Edward Walter Eberle

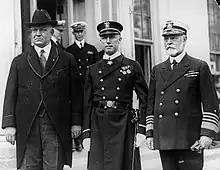
Secretary of the Navy Edwin C. Denby, Chief Gunner George Bradley and Admiral Edward W. Eberle at the White House after Bradley had been presented with the Medal of Honor by President Calvin Coolidge.

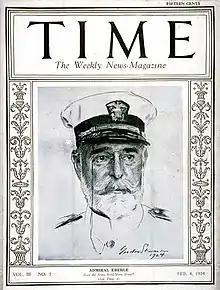
"Time" Cover, 4 Feb 1924

After overseeing the academy during the period of World War I when the need for officers brought the problems of acceleration, Eberle left Annapolis on January 30, 1919, to command the battleship divisions of the Atlantic Fleet. He was promoted to rear admiral shortly before leaving the academy.